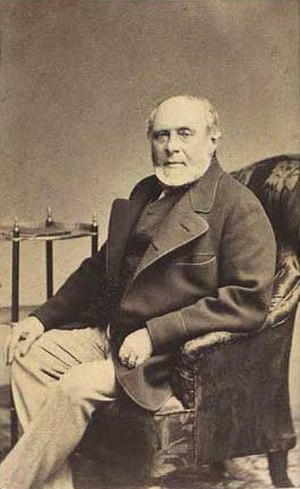
Gustav Holck-Winterfeldt (1802-1885)
Gustav Holck-Winterfeldt